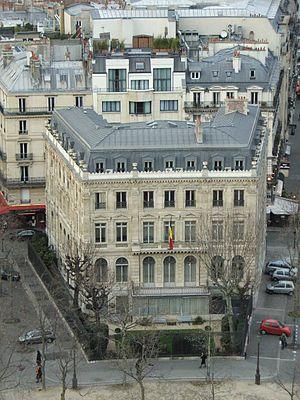
Ambassade de Belgique à Paris - France, vue de l'Arc de Triomphe à la Place de l'Etoile. Čeština: Velvyslanectví Belgie v Paříži - Francie
L'Ambassade de Belgique en France est la représentation diplomatique de la Belgique en France.
Voici les représentations diplomatiques de Belgique à l'étranger :